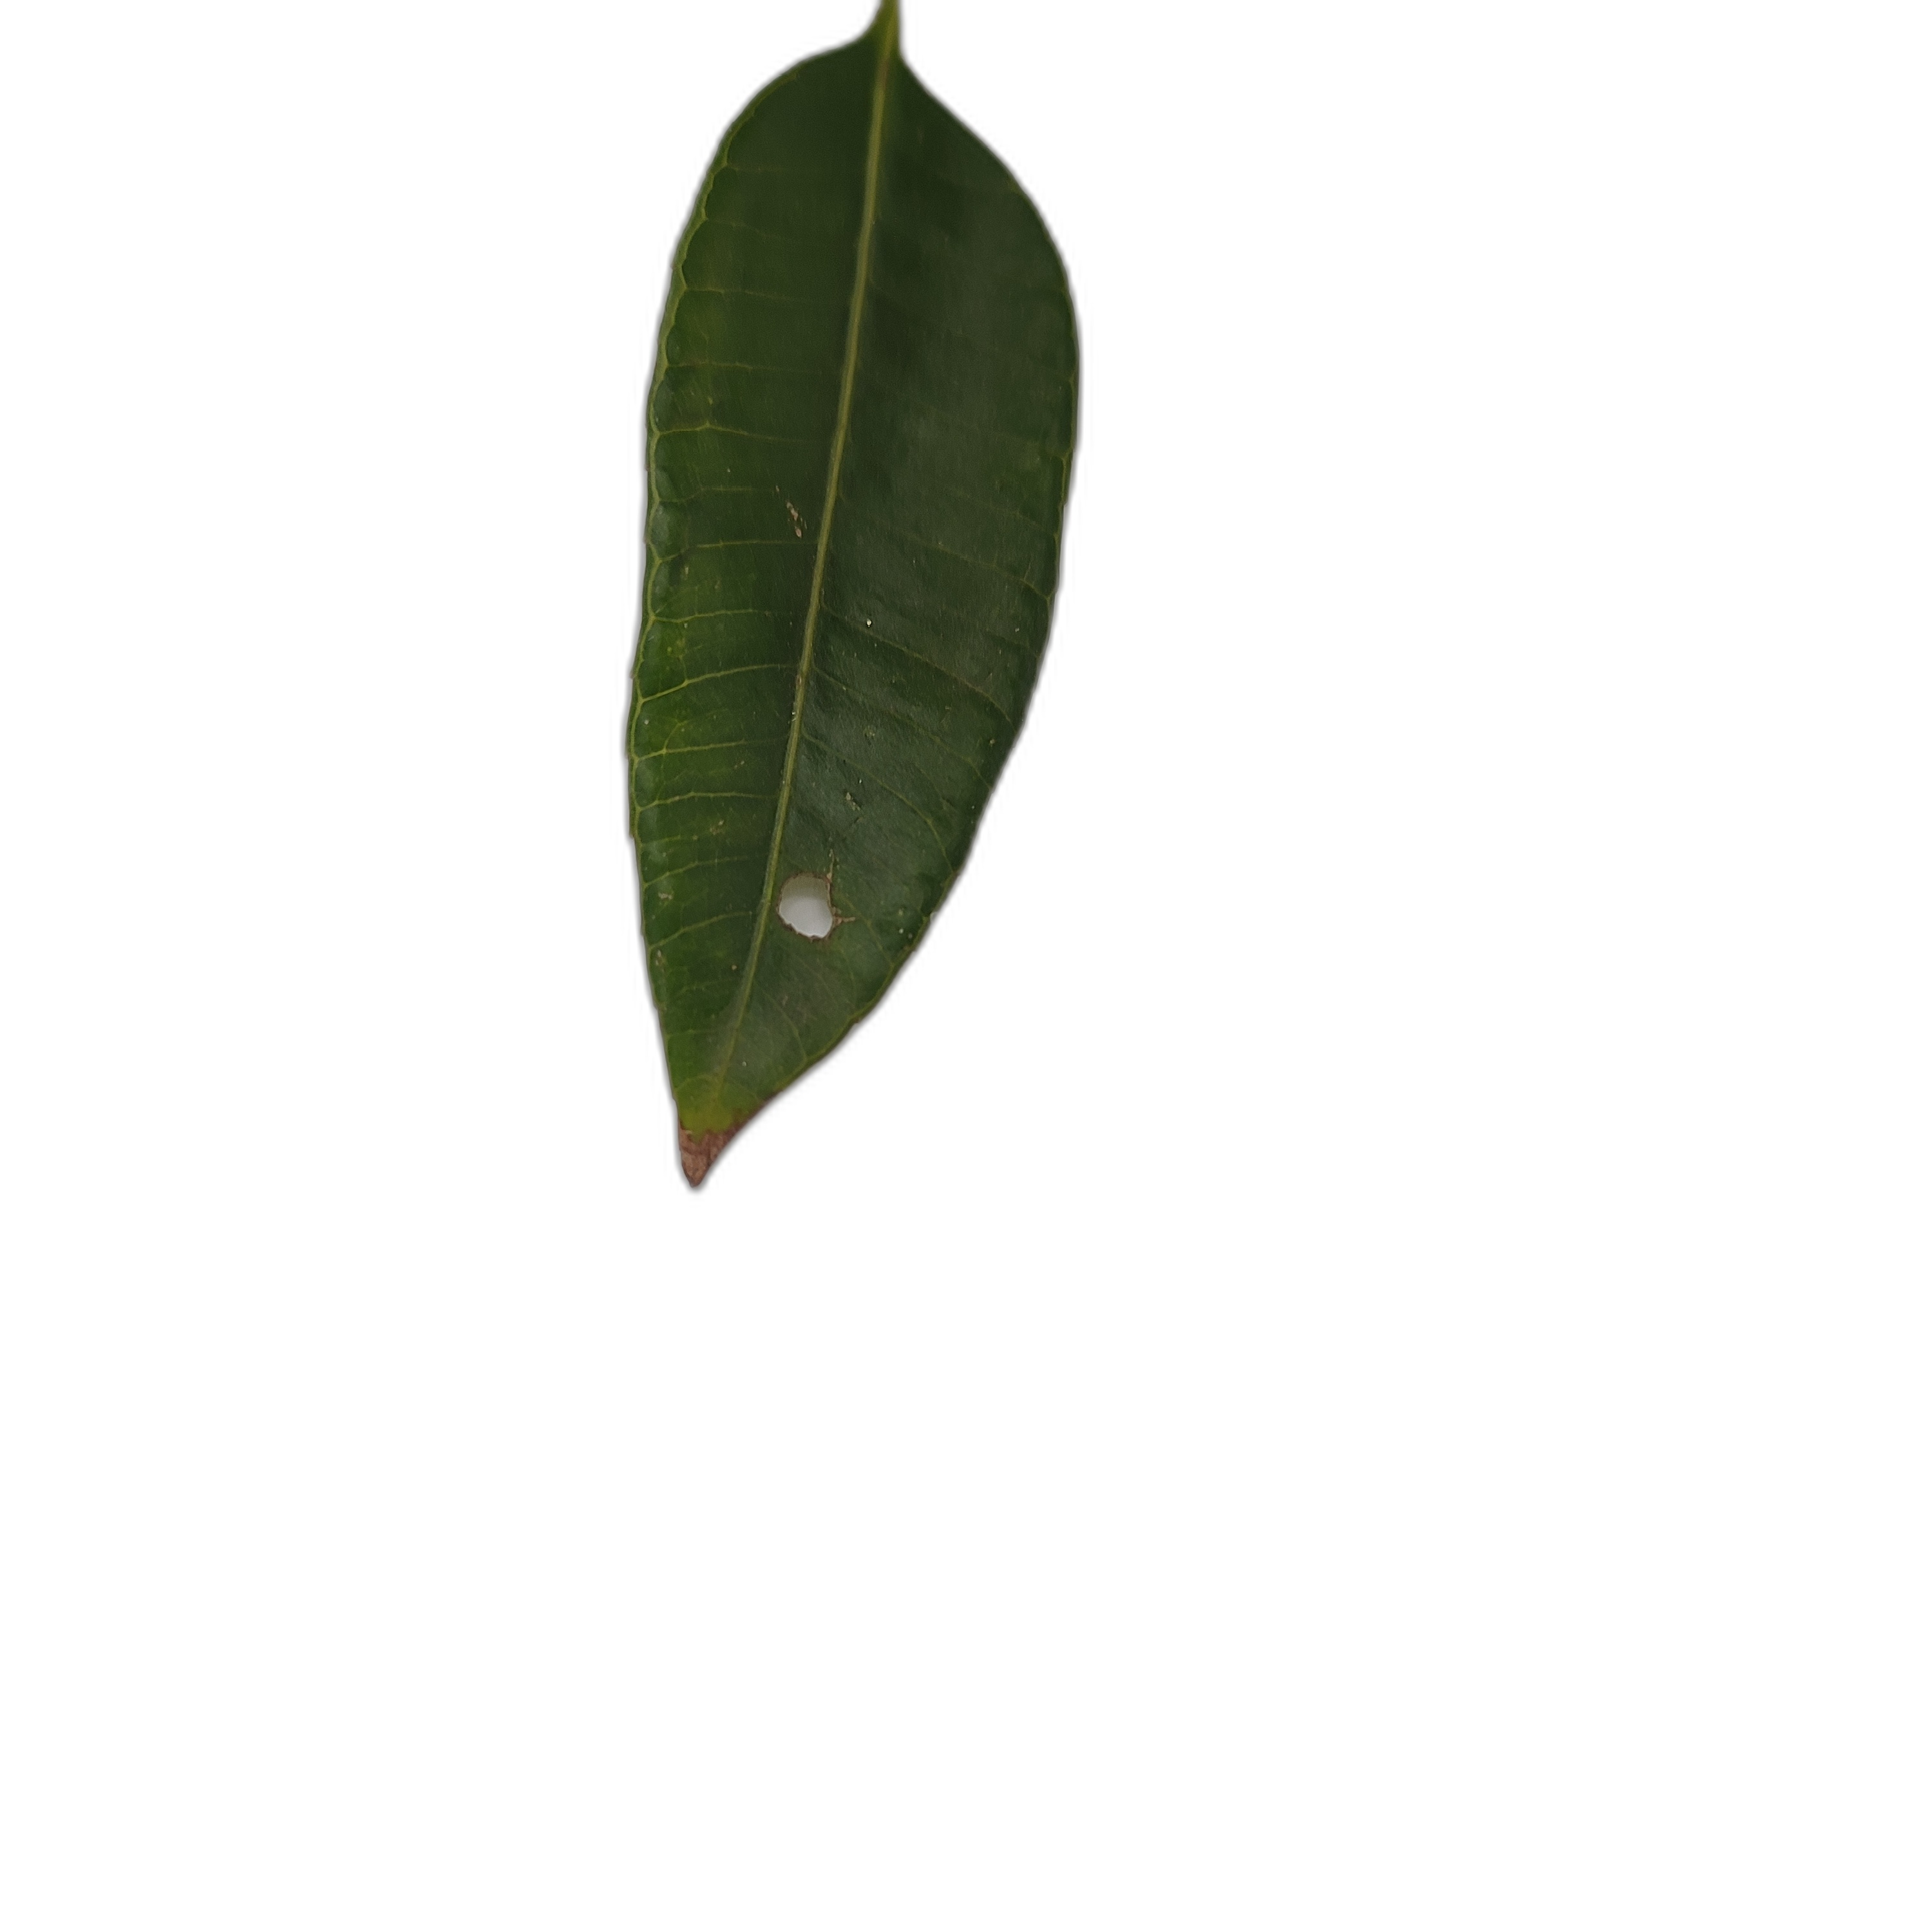
Label: not_healthy